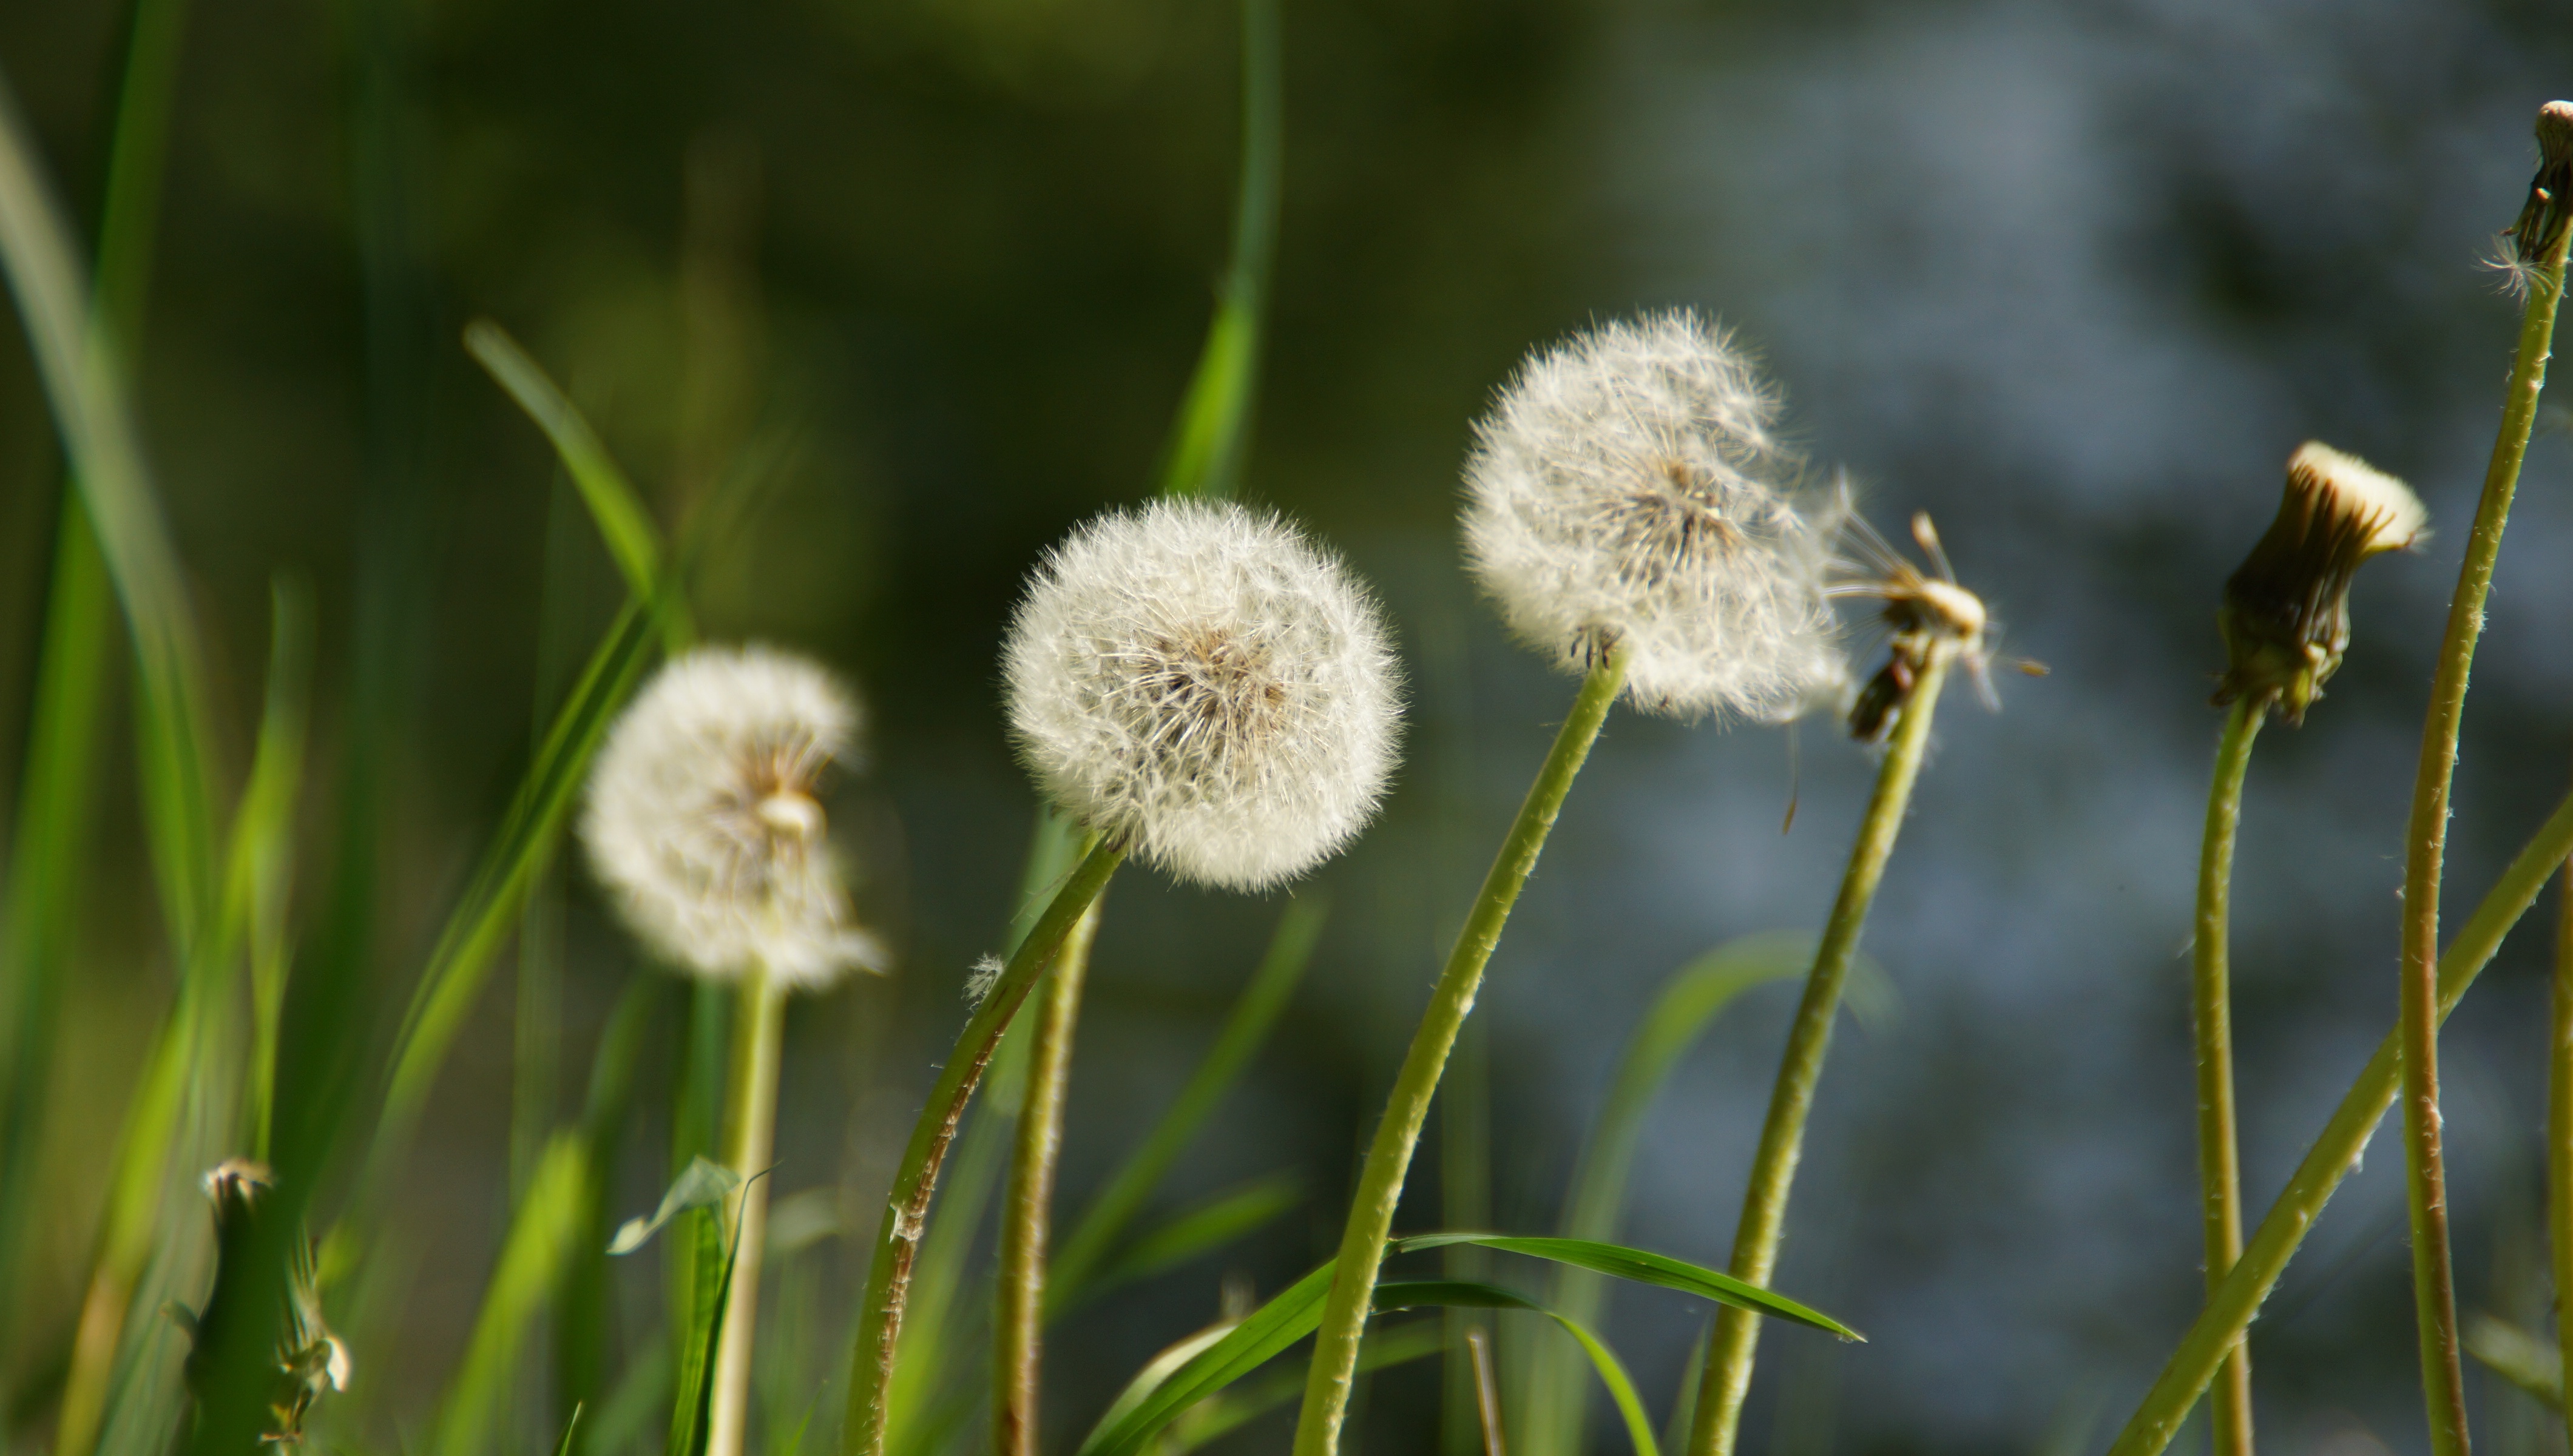
nature, grass, plant, field, lawn, meadow, dandelion, prairie, flower, spring, green, botany, flora, fauna, wildflower, close up, pointed flower, seeds, grassland, macro photography, flowering plant, daisy family, grass family, plant stem, land plant